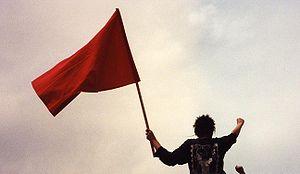
Les partis politiques sont très souvent, officiellement ou officieusement, associés avec des couleurs utilisées pour les représenter.